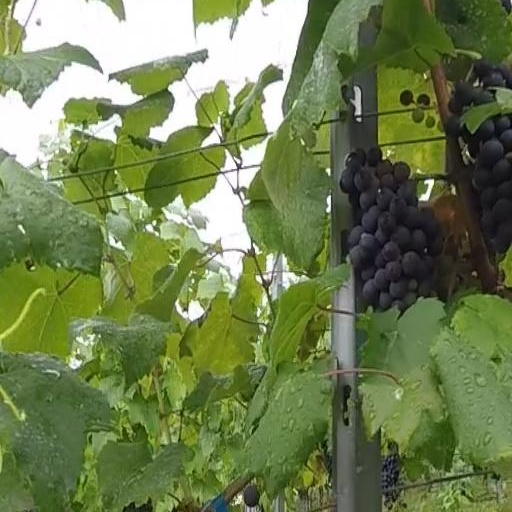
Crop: grape